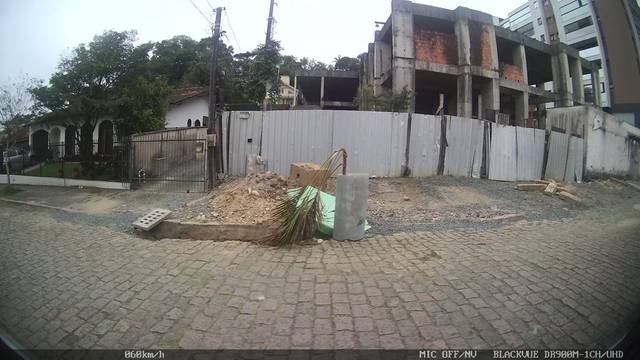
Region: Brazil
Coordinates: -26.316, -48.855